Romanization of Anatolia

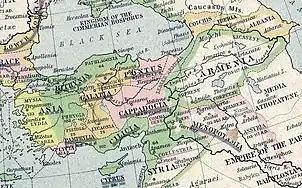
Roman Provinces in the East

The Romanization of Anatolia (modern Turkey) saw the spread of Roman political and administrative influence throughout the region of Anatolia after its Roman acquisition. The aim of Romanization in Anatolia included the change from the previously dominant cultures, such as Persian and Greek, to a more dominantly Roman presence in any one region. Romanization usually included forcing the local populaces to adopt a Roman way of life – ranging from the local laws to its political system and the impact it had on the peoples living in the region. Anatolia was largely to completely resistant to the entire overhaul of culture as its systems of government were largely Hellenic. It already had local laws and customs that were similar to the Romans thus it was impractical Romanizing it. A more complete overhaul of culture can be seen in its more western provinces which were majority Latin after the success the Romans had at Romanizing places such as Gaul.